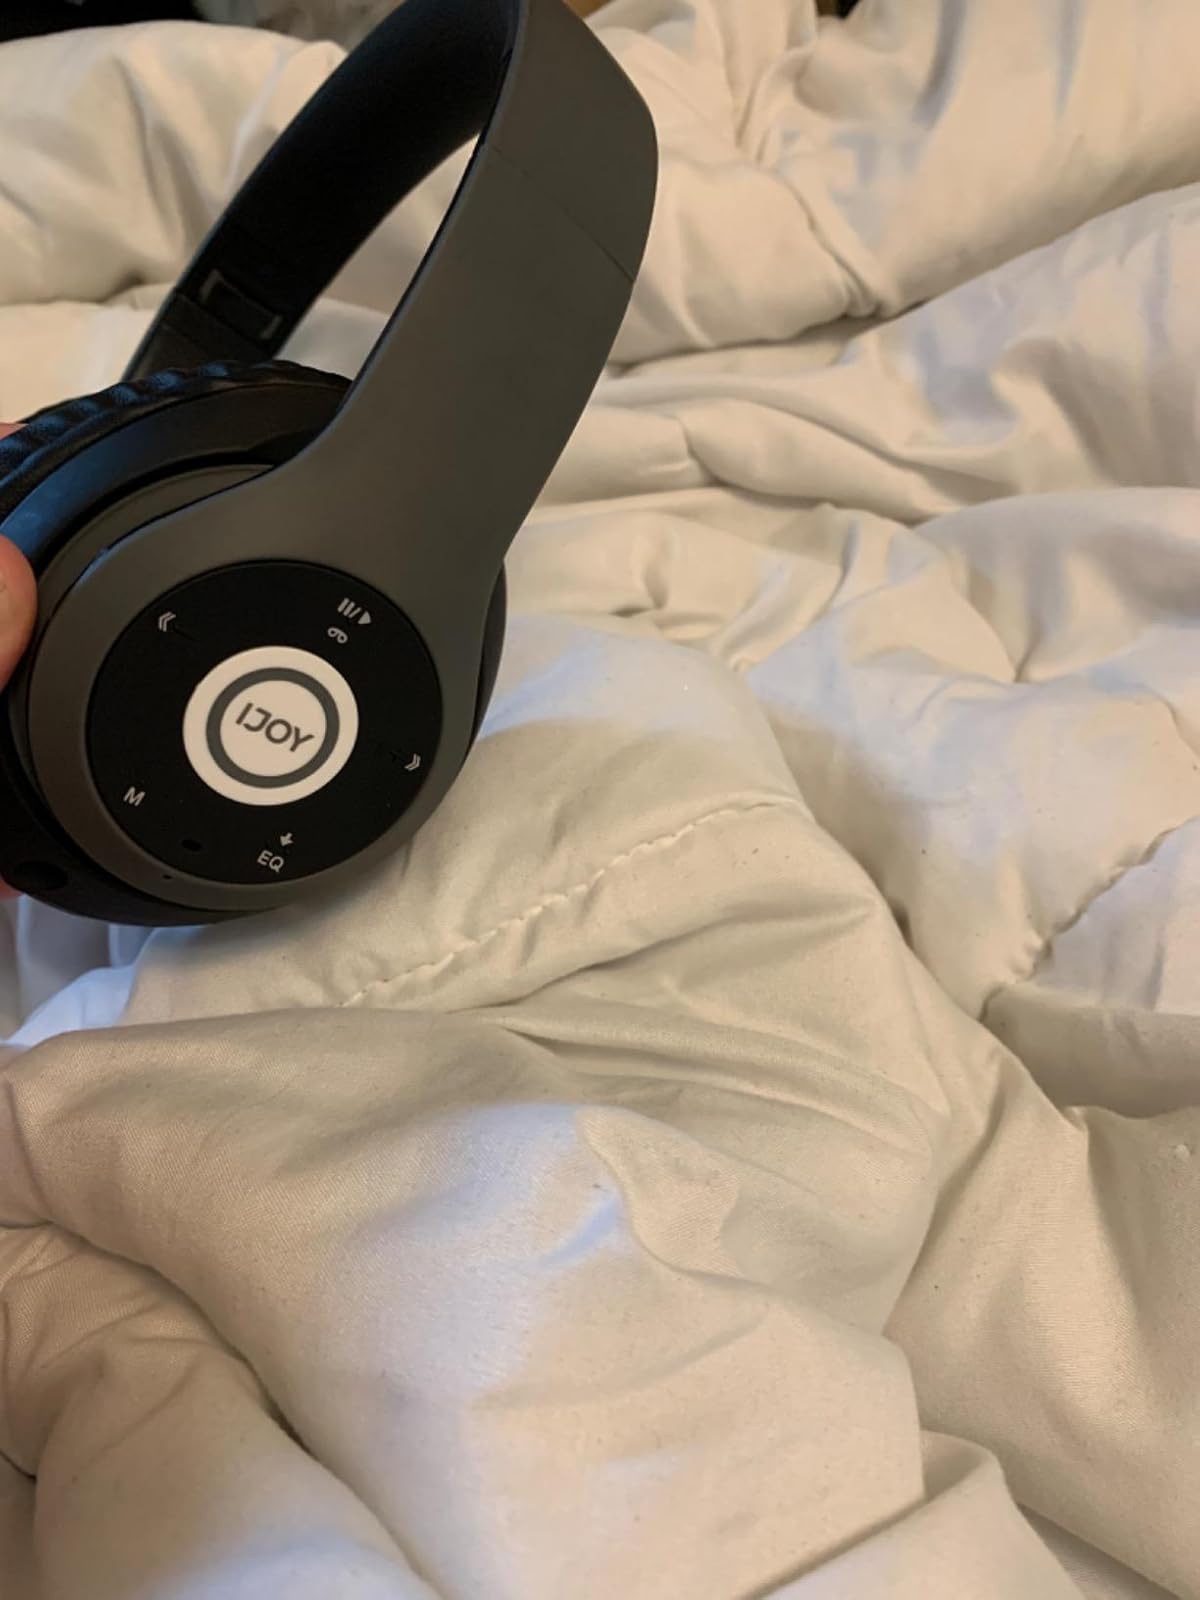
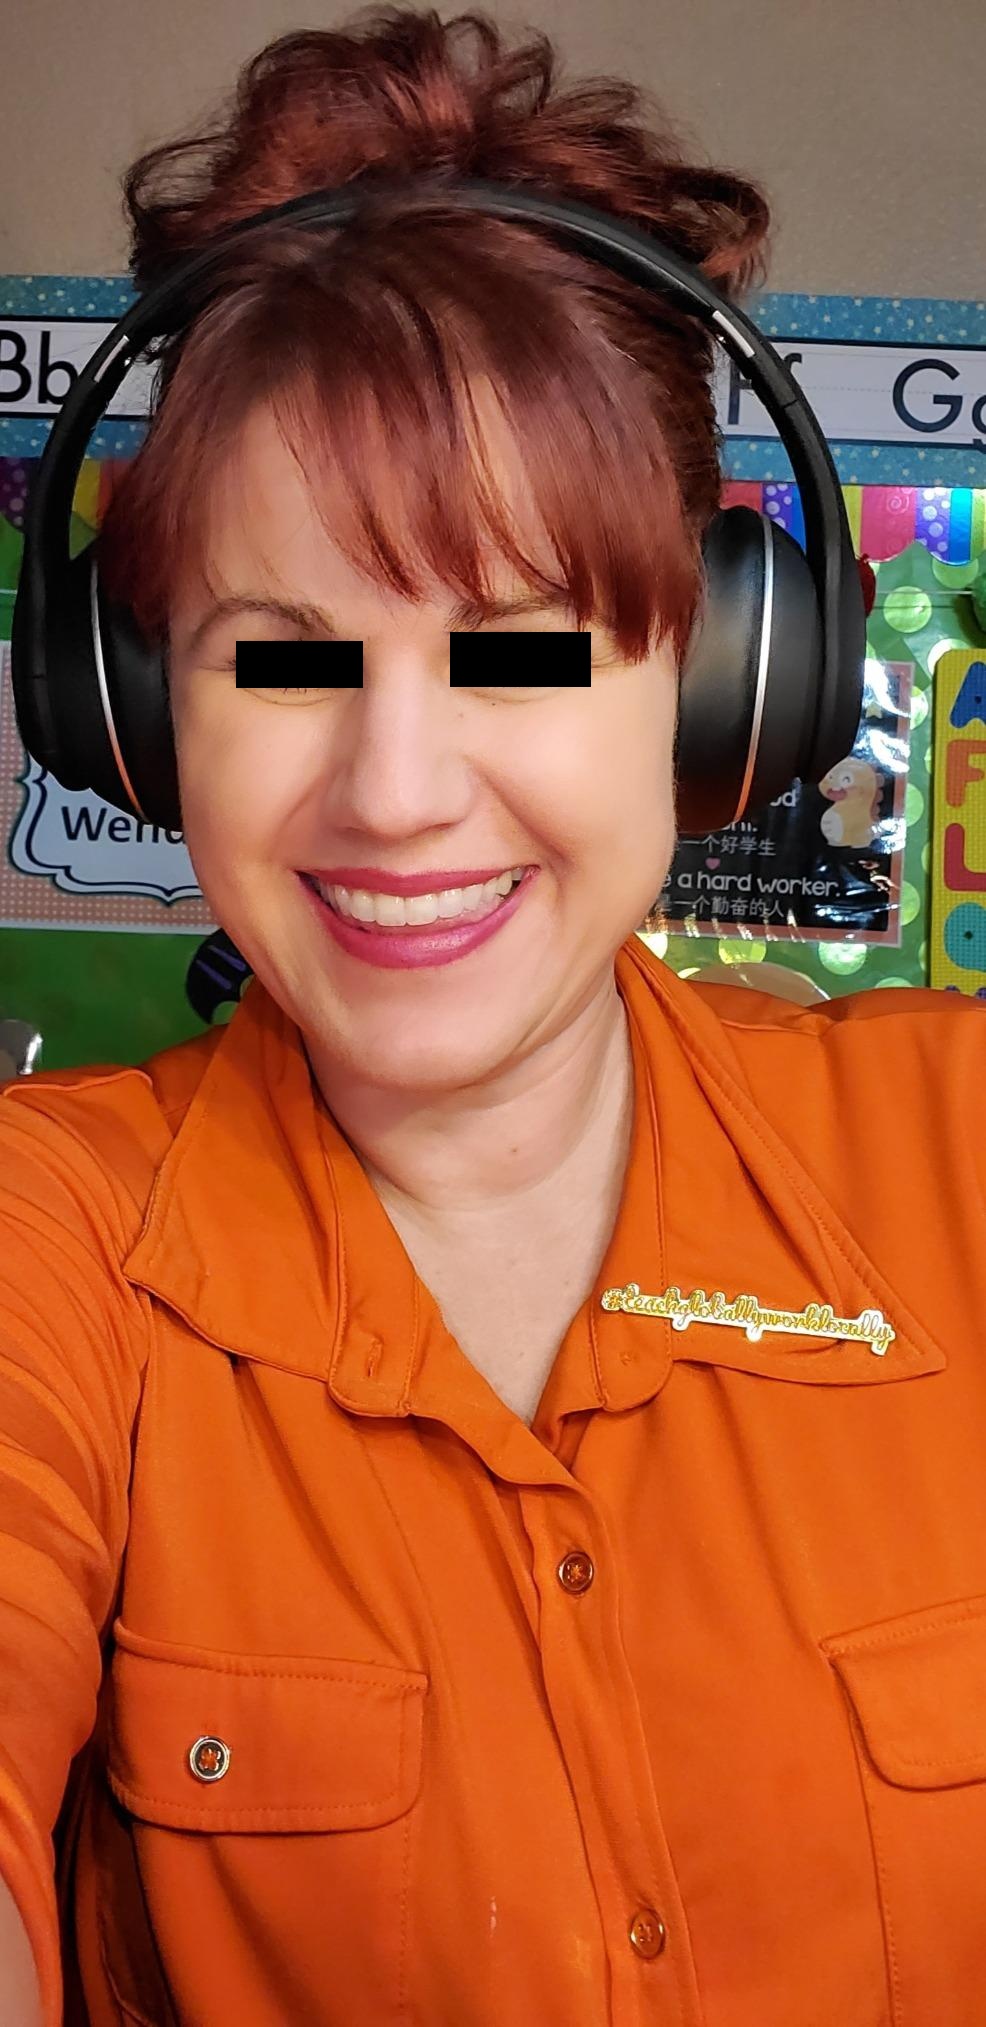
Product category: headphones
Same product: no